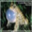
Label: frog